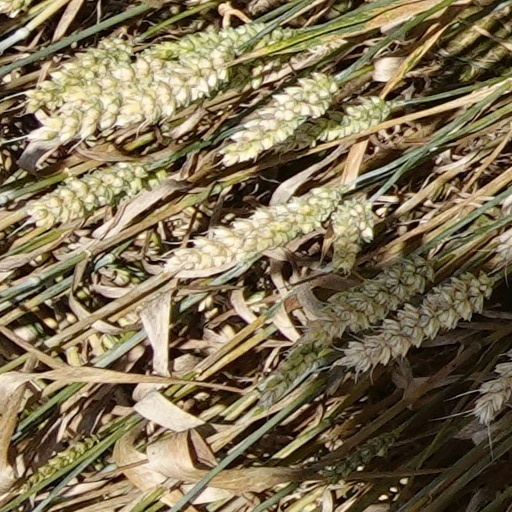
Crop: wheat